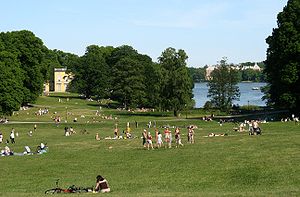
Hagaparken
Hagaparken
Hagaparken er en engelskinspireret park på området Haga i Solna kommune i Stockholm, beliggende ved Brunnsviken. Parken blev bygget for kong Gustav 3. af Sverige i årene 1780–1797 af flere forskellige arkitekter. Den kaldes også Gustavianska Parken. Den ligger vid Brunnsvikens vestlige bred, og strækker sig fra Stallmästaregården i syd til Frösundavik mod nord. I parken ligger, ud over den tidligere kongelige bolig Haga slott, også pavilloner, et tempel og kiosk. Parken har et areal på 144 hektar og indgår i sin helhed i Kungliga nationalstadsparken.